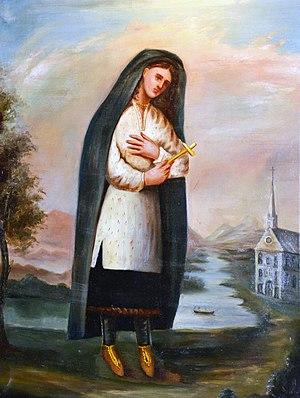
Sainte Kateri
La peinture canadienne affiche une histoire récente car la constitution du Canada date de 1867 et les peintres antécédents à cette date sont soit anglais, soit français des colonies britanniques.
Kateri Tekakwitha est née à Ossernenon sur les rives de la rivière Mohawk, aujourd'hui située dans l'État de New York, est une jeune Agnière convertie au christianisme.
Cette liste de saints concerne les saints et les bienheureux, reconnus comme tels par l'Église catholique, ayant vécu au XVIIᵉ siècle.